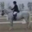
Label: horse